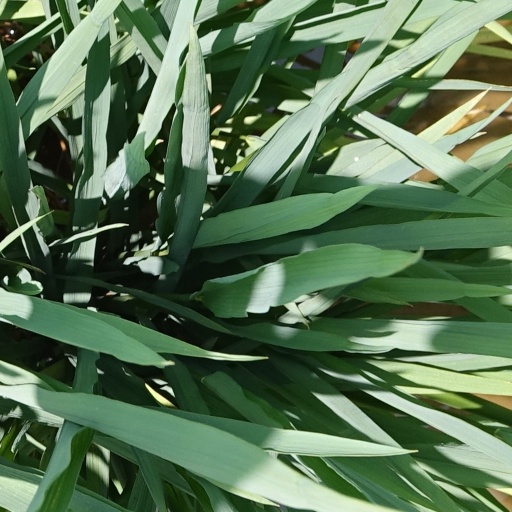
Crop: rice